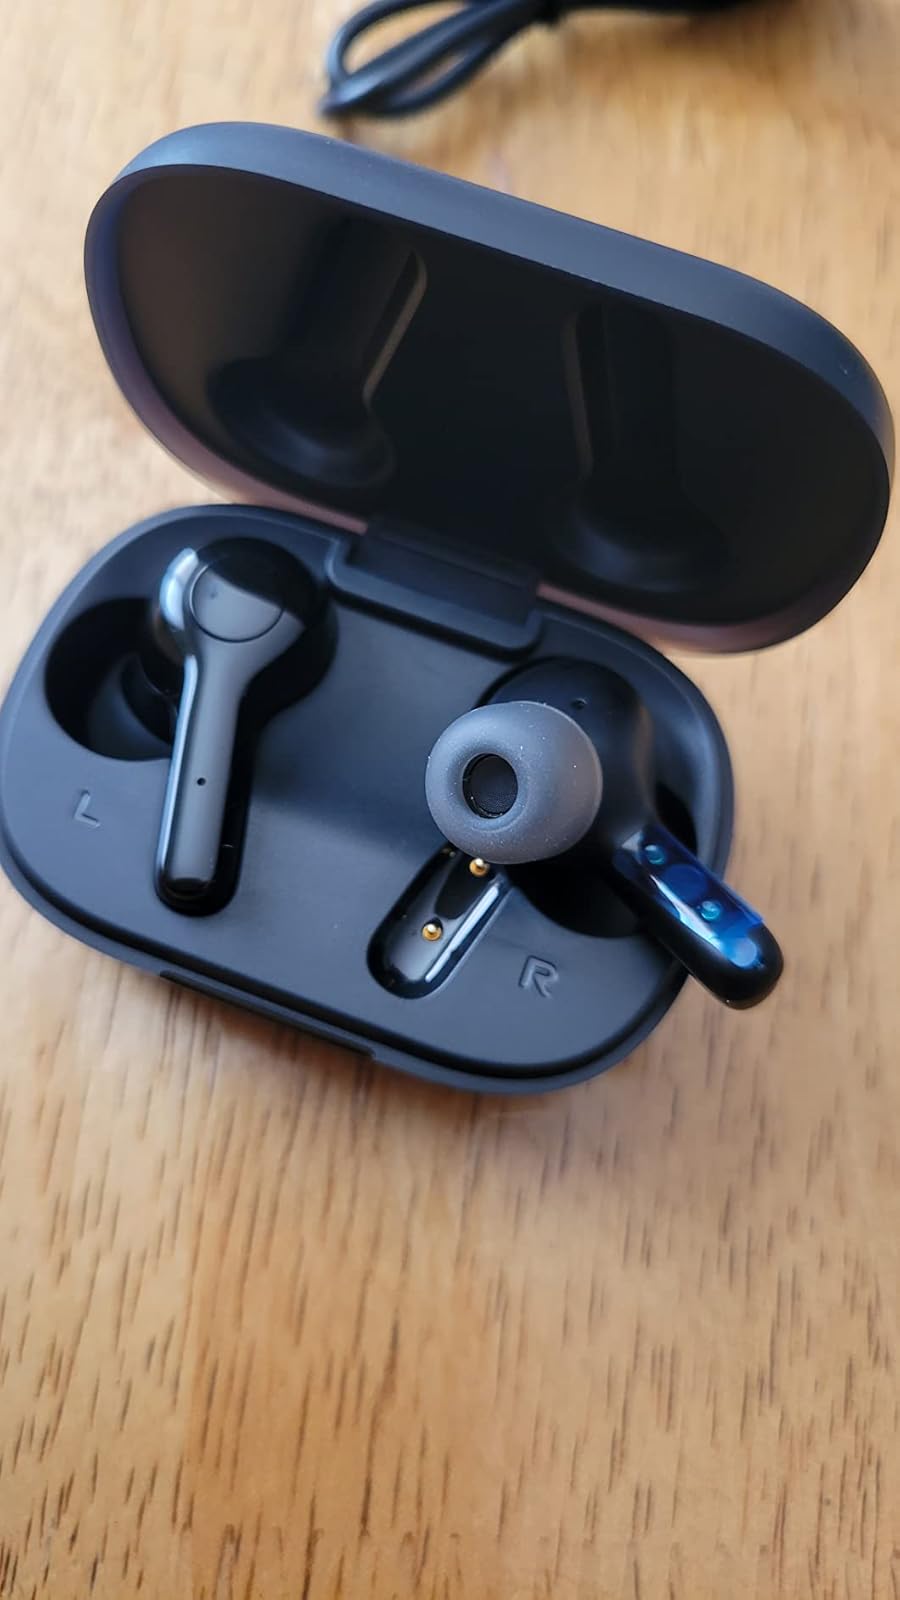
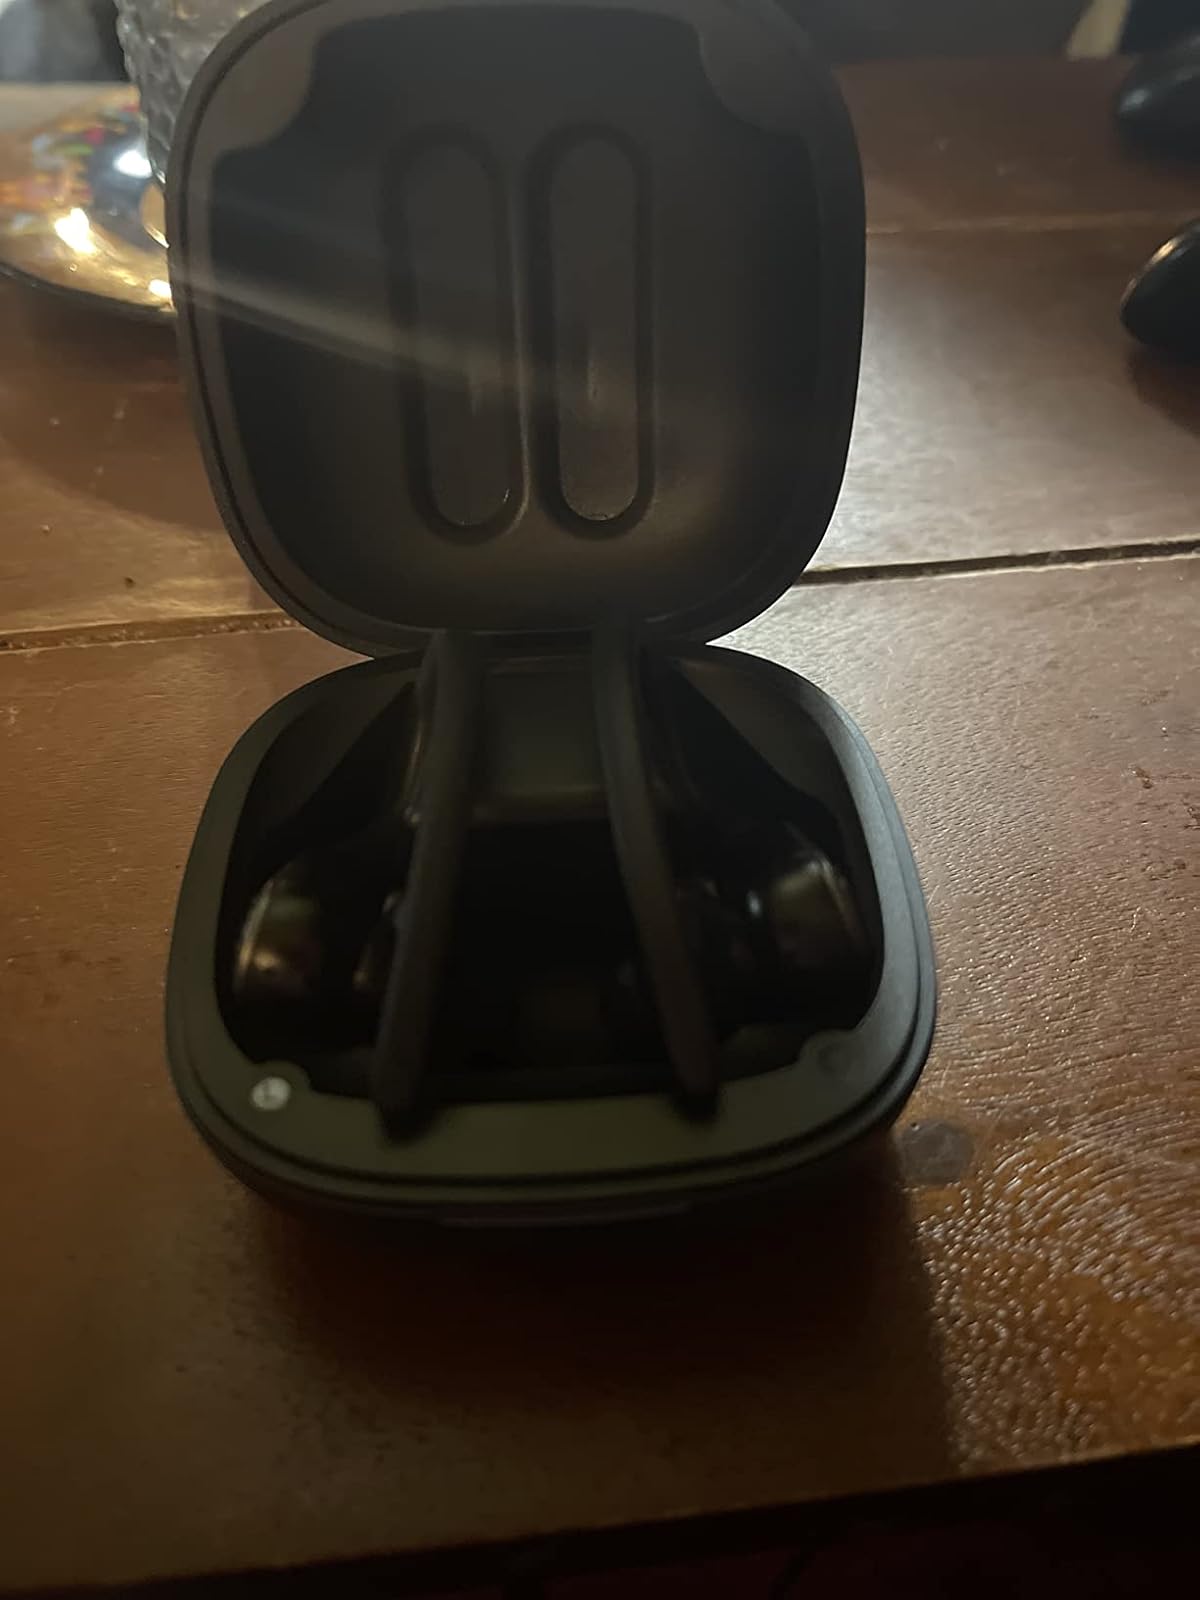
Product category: earbuds
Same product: no